4-Ipomeanol

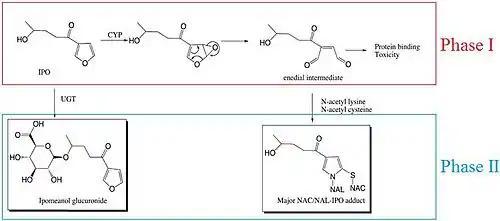
Schematic illustrating bioactivation versus inactivation routes for 4-IPO after either P450- or uridine 5′-diphospho-glucuronosyltransferase-mediated metabolism

However, in humans the reactivity of CYP4B1 is different and it does not activate 4-IPO. The CYP enzymes CYP1A2 and CYP3A4 are active in the liver and are similar to the rodent CYP4B1. 4-IPO is thus metabolically activated by CYP1A2 and CYP3A4 in humans. These two enzymes are both part of several pathways involved in the drug metabolism. As both CYPs are mainly active in the liver, 4-IPO causes hepatotoxicity in humans.